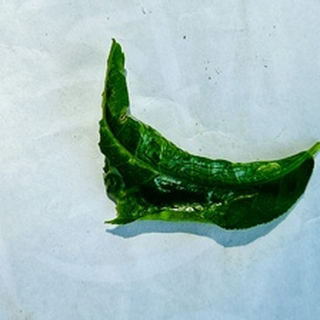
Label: lemon_curl_virus